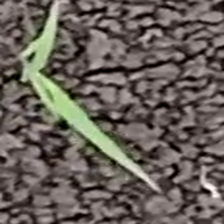
Weed species: Digitaria_SP_(Digitaria Sanguinalis )